Bernard Pretwicz

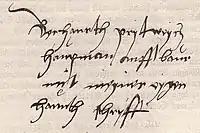
Signature of Bernard von Pretwicz as Captain on Bar in 1550: ""Berhanrth prytwycz, Haupman auff baur with meyner eygen Hannth schryff" "

Pretwicz became "the man of providence for the Podolian lands" (source: "Pulaski "): The small fortress bar offered shelter and food for only 30 men. Therefore, Pretwicz gradually built up a new type of defense system. From Cheremissen and Cossacks he formed his own troop of about 300 men, which he housed in smaller, well-mounted groups in castle-like fortifications in villages in the area. In the border areas he also positioned spies. For the first time Pretwicz made it impossible for the Tartars to unexpectedly invade Polish settlements in the Bar district. Because of the new "warning system" it was now possible to concentrate the "flying border protection" within a very short time at the endangered spot. Also new was that the enemy was even attacked and persecuted until it was wiped out, trapped or killed. Pretwicz is said to have won more than 70 battles with the Tatars over the years. His defense system and his fighting technique were therefore taken over by all Cossacks. Thus, the Silesian Pretwicz became one of the first great Cossack leaders.